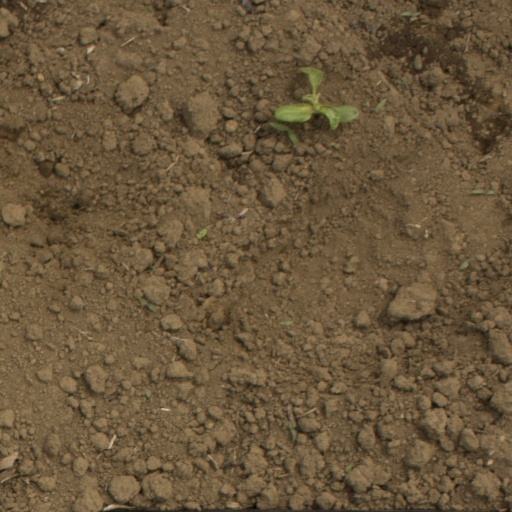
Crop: Jerusalem artichoke